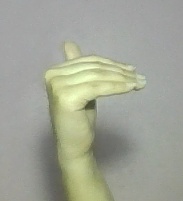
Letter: khaa